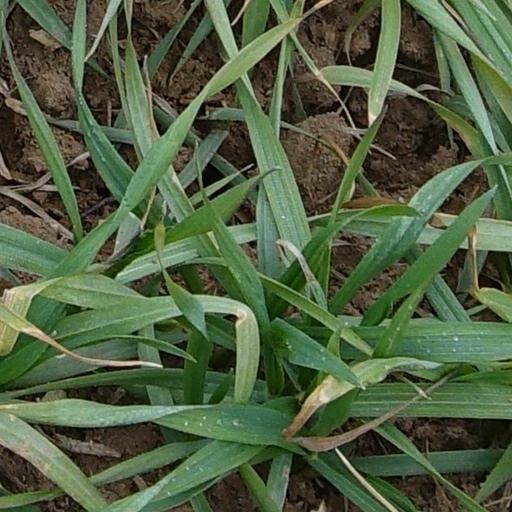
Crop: wheat